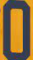
Number: 0